Don Gallinger

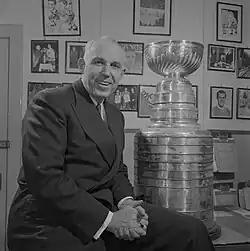
The president of the NHL, Clarence Campbell, banned Gallinger from the NHL for life and refused to lift the ban 15 years later.

On March 9, 1948, Gallinger was suspended indefinitely, pending an investigation, by the NHL for gambling on hockey including games involving the Bruins. NHL President Clarence Campbell said Gallinger and teammate Billy Taylor, who had already been expelled for life, were guilty of "conduct detrimental to hockey and for associating with a known gambler."